Hydrophobia (video game)

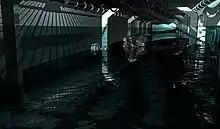
"Hydrophobia" features fully dynamic and free-flowing water

Gameplay involves the player being able to interact with the environment, and the realistic water dynamics. Rob Hewson (game designer at Blade Interactive) stated that "player versus environment is certainly a large part of the experience, the wonderful thing about water is that it is constantly affecting every area of the environment, so you get incredible amounts of emergent behaviour. The player constantly has to adapt to the environment and react quickly because doors, walls and windows are going to cave in differently each time according to the distribution of water."